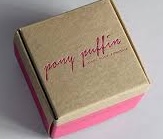
Label: cardboard